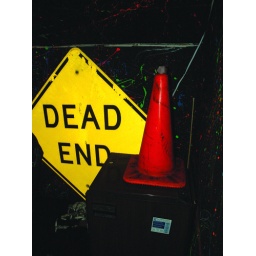
Stolen signs and road cones in the Man Cave